South African military assistance to the Central African Republic

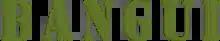
Computer simulation of Embroidered Battle Honour

The SANDF has since awarded Battle Honours to the three units involved in the battle in recognition their performance.